Walter H. Longton

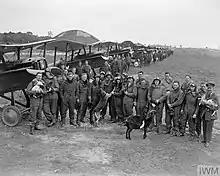
Standing with, the officers of No. 85 Squadron, the Airman directly behind the black goat is Walter Hunt Longton on 21 June 1918

Walter Hunt Longton (10 September 1892 – 6 June 1927) was an English flying ace of the First World War, credited with 11 confirmed aerial victories. Most unusually for a British or Commonwealth ace, all his victories resulted in the destruction of his foe.